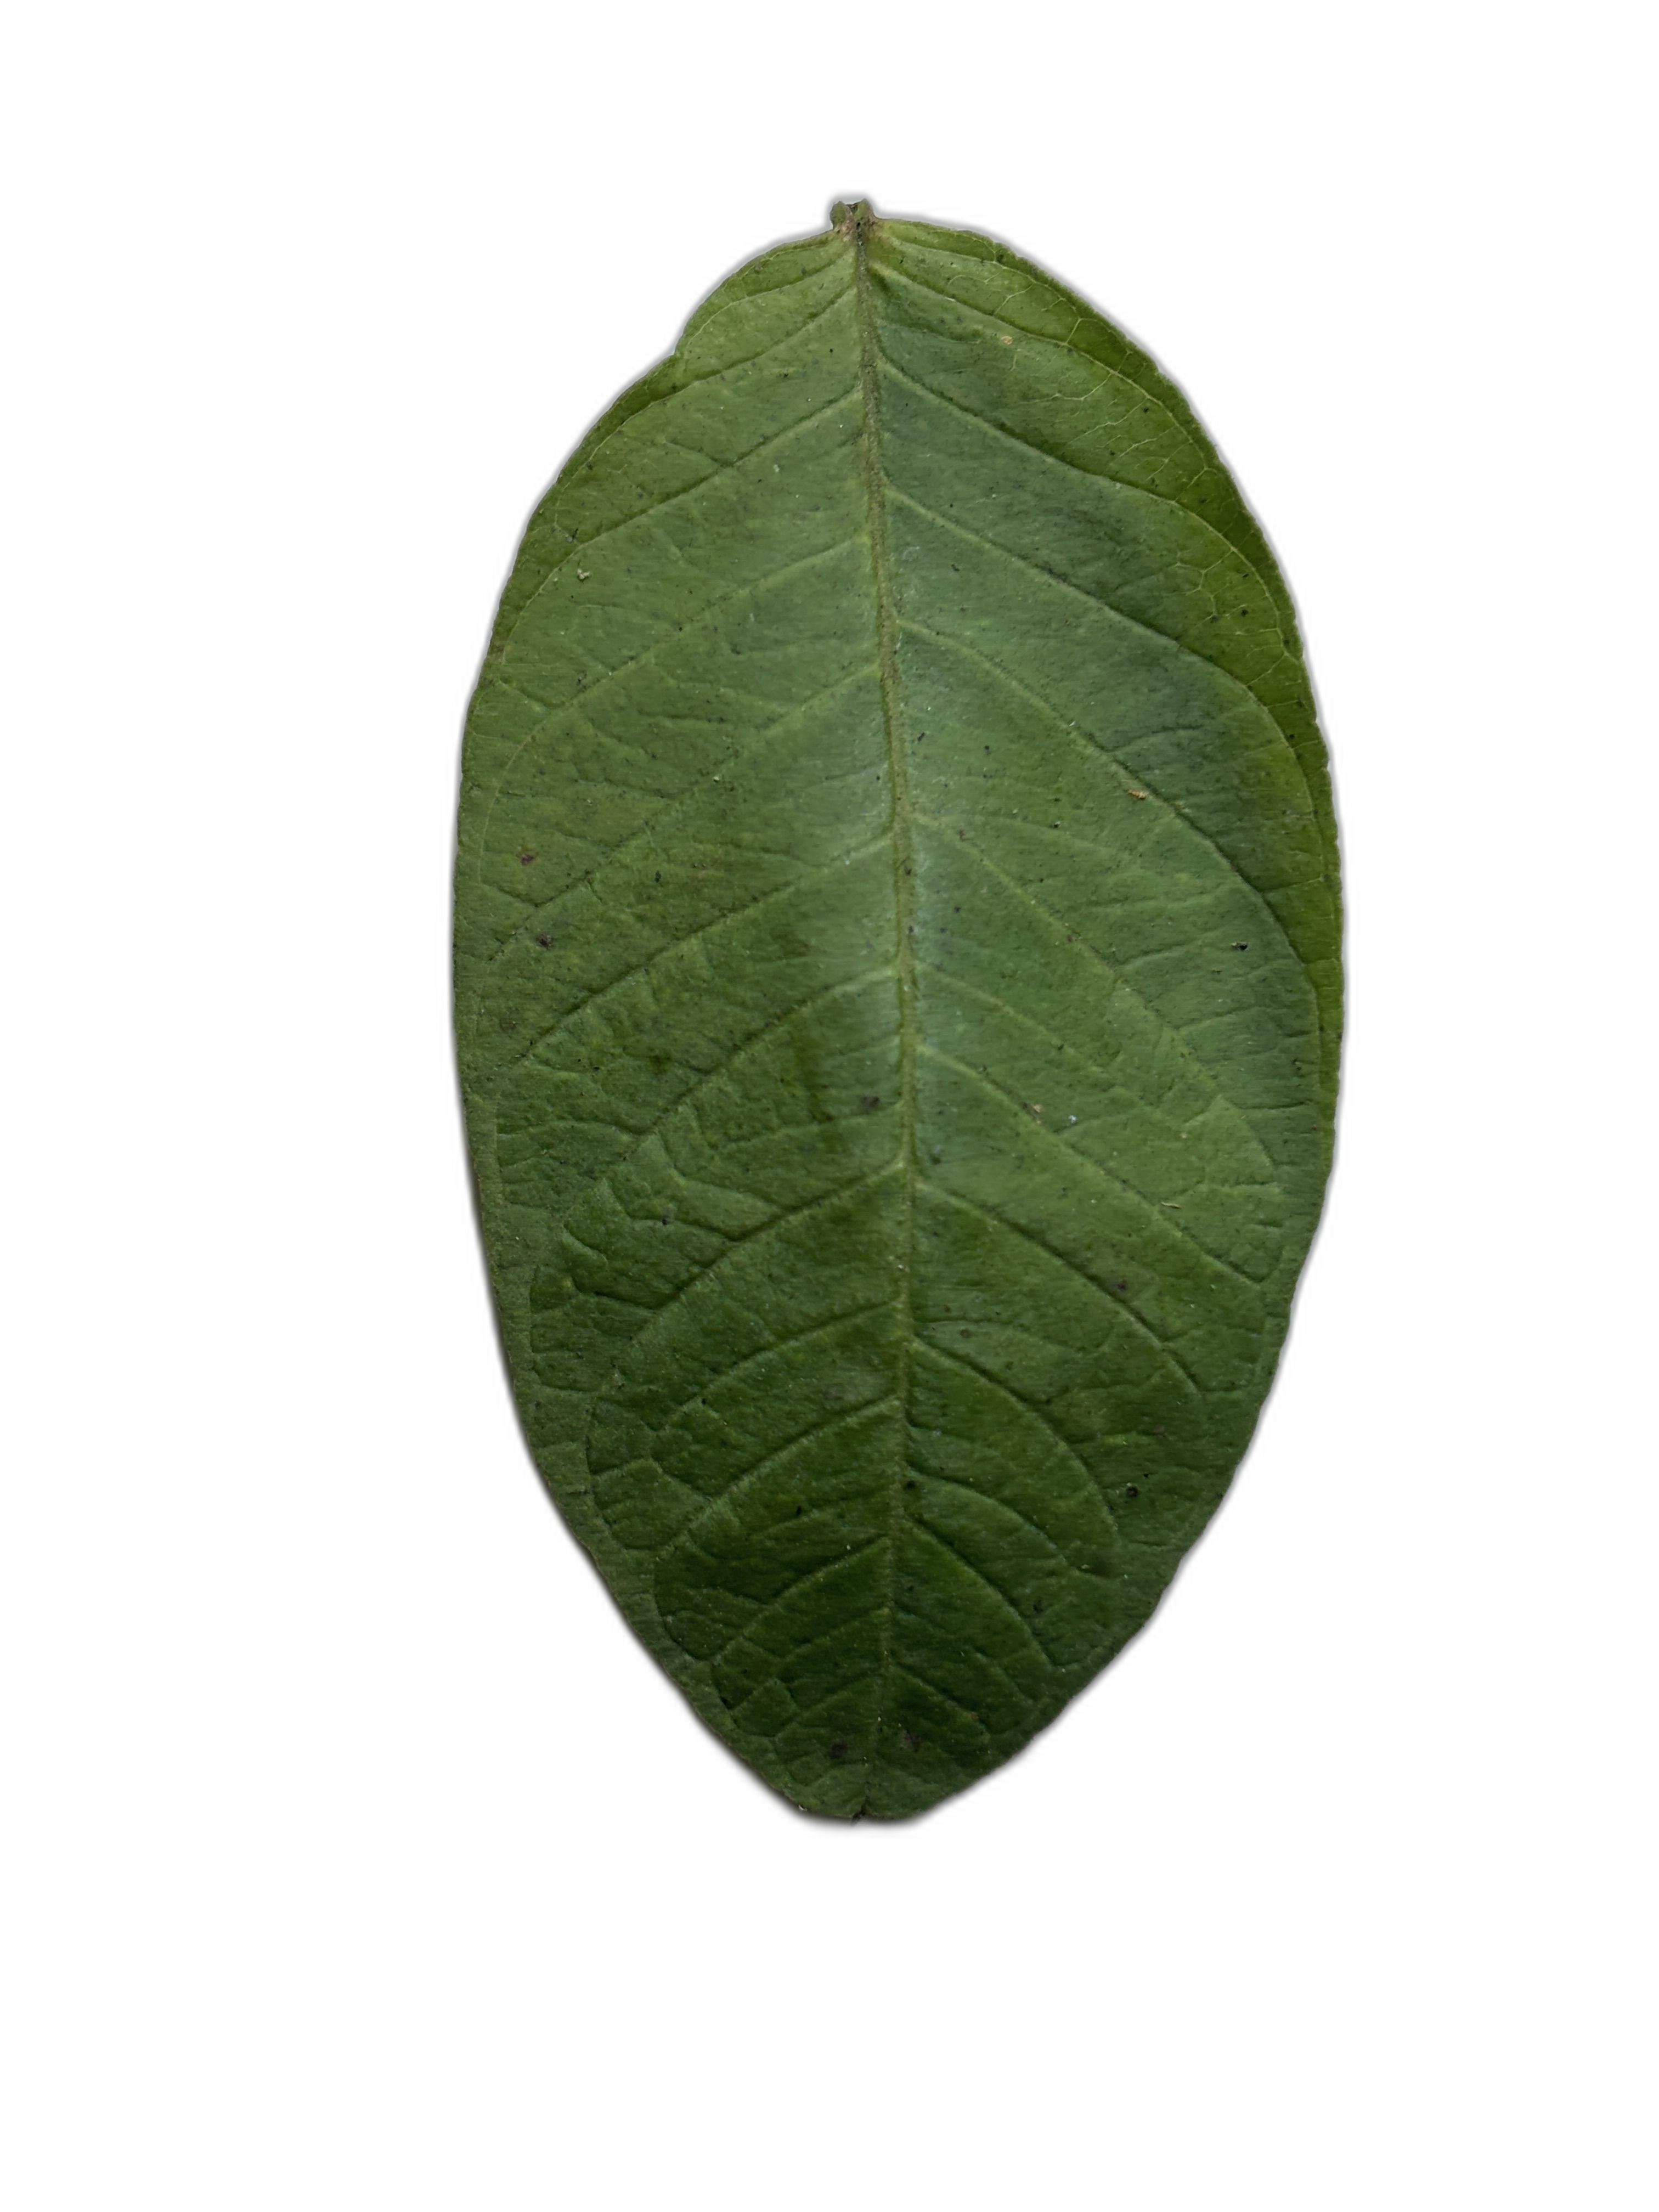
Plant part: leaf
Disease: Healthy